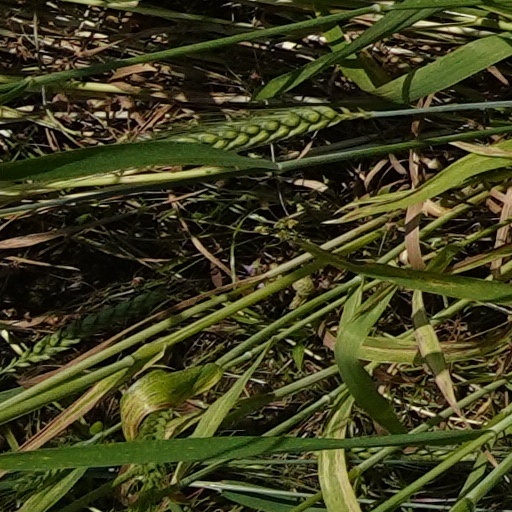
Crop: wheat